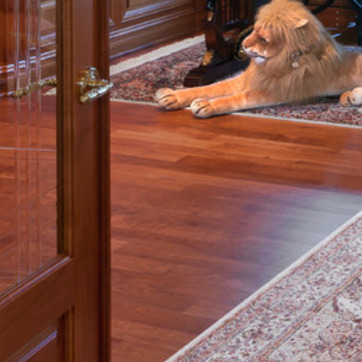
Material: wood